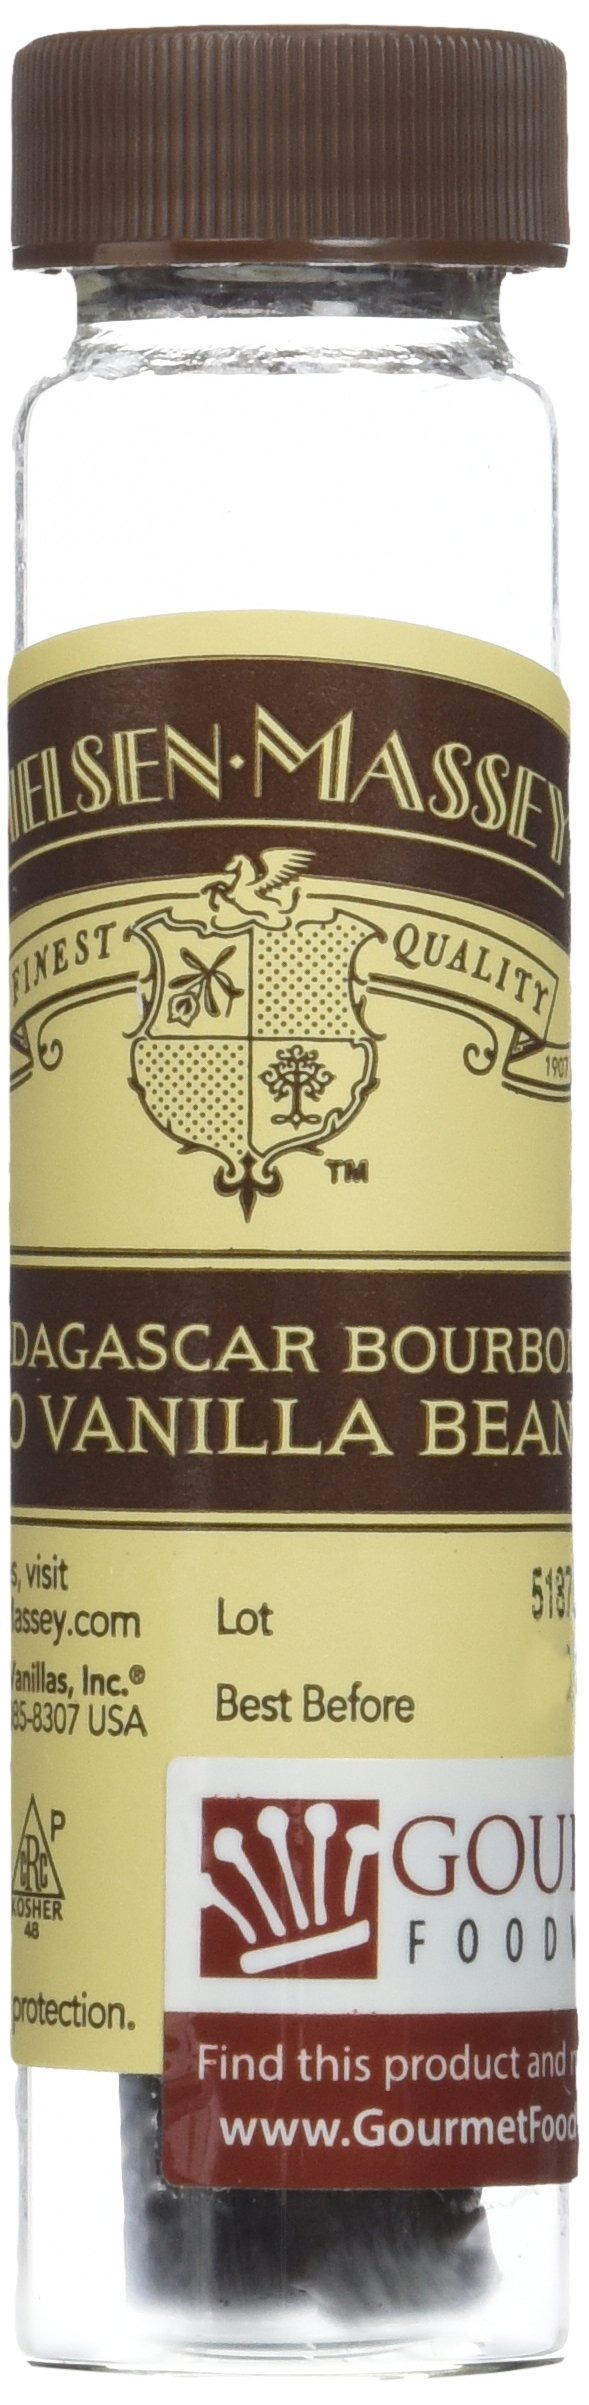
Item Name: Nielsen Massey Madagascar Vanilla Bean, 2-Count (Pack of 3)
Value: 6.0
Unit: Count

Price: 19.99